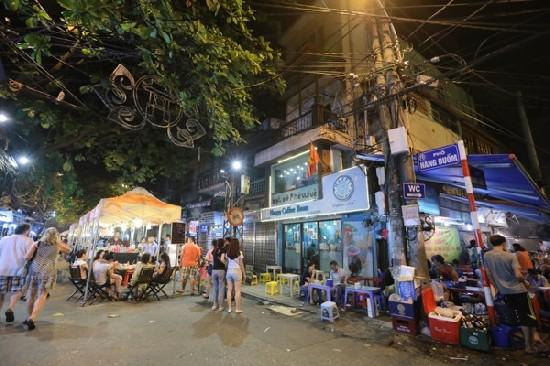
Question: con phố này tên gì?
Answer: phố hàng buồm